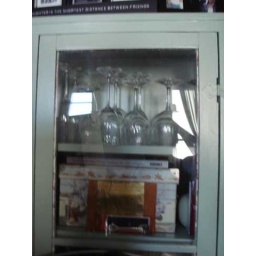
1st shelves in green cabinet